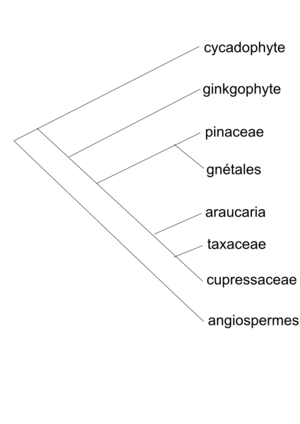
dendrogramme des spermaphytes
Les Cycadophytes ou Cycadopsides forment une division de plantes vasculaires gymnospermes apparues au Permien qui compte actuellement environ 360 espèces.